Mateo (2014 film)

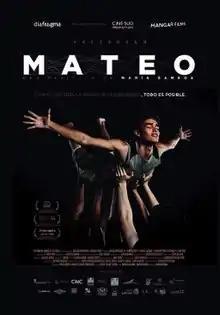
Film poster

Mateo is a 2014 Colombian drama film directed by Maria Gamboa and starring Carlos Hernández. The Spanish-language film was selected as the Colombian entry for the Best Foreign Language Film at the 87th Academy Awards, but was not nominated.